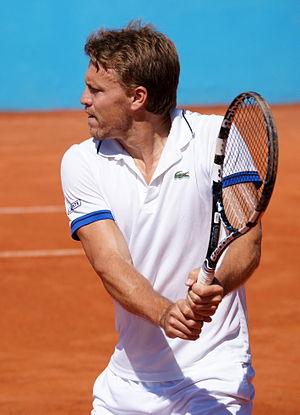
Benjamin Balleret Nice Open ATP 2014